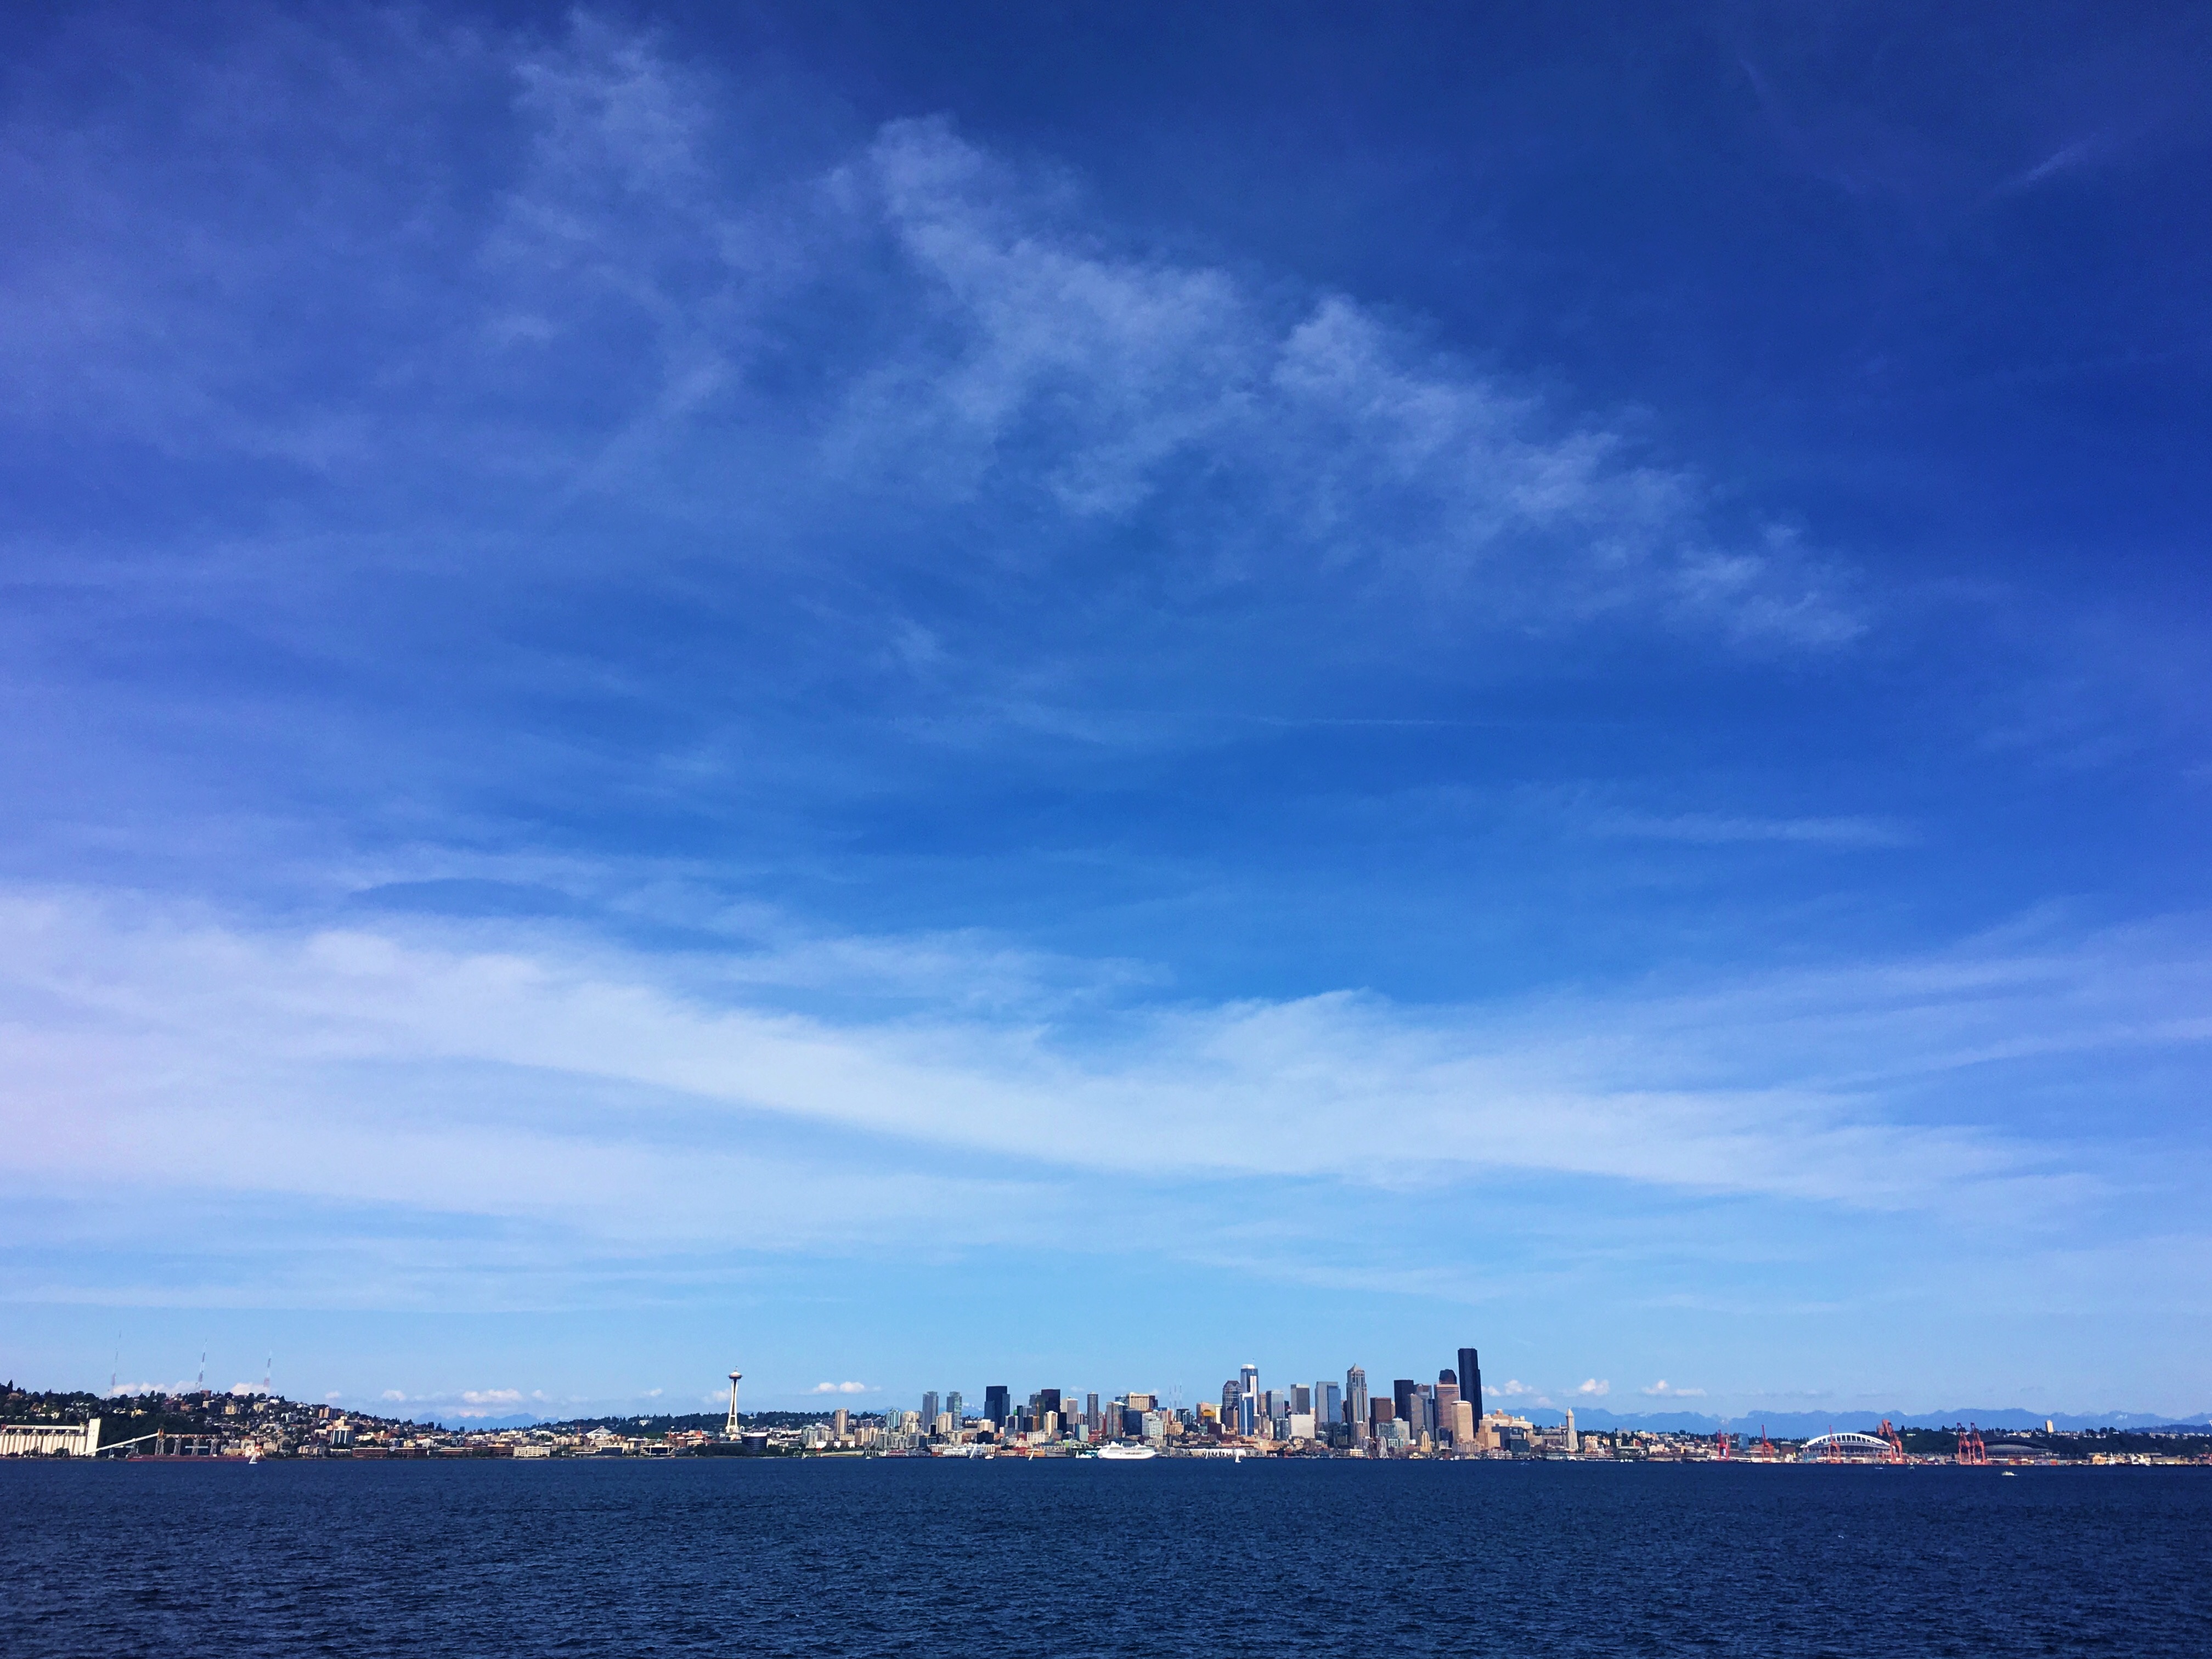
beach, sea, coast, ocean, horizon, cloud, sky, skyline, shore, dawn, dusk, evening, vehicle, bay, body of water